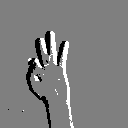
ASL letter: f